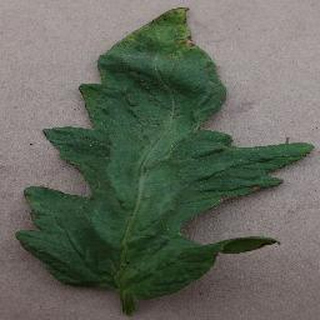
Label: tomato_bacterial_spot